Buxton Hitmen

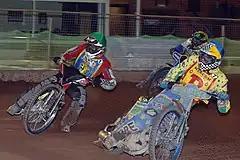
Buxton against Oxford in 2007

In 1994, a team called Hi-Edge Hitmen began racing on the Buxton Raceway. Promoted by Barry Watson and former England rider Chris Morton, the team's inaugural season was in the 1994 British League Division Three in which they finished in sixth place. The following year they finished third in the 1995 Academy League before joining the Conference League (division 3).